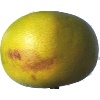
Label: Pomelo Sweetie 1